Bondi Beach

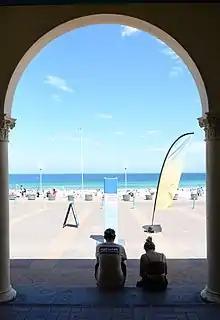
View from Bondi Pavilion

Bondi Beach hosted the beach volleyball competition at the 2000 Summer Olympics. A temporary 10,000-seat stadium, a much smaller stadium, 2 warm-up courts, and 3 training courts were set up to host the tournament.